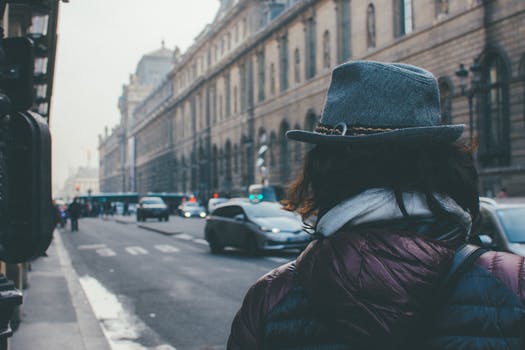
Label: No Watermark